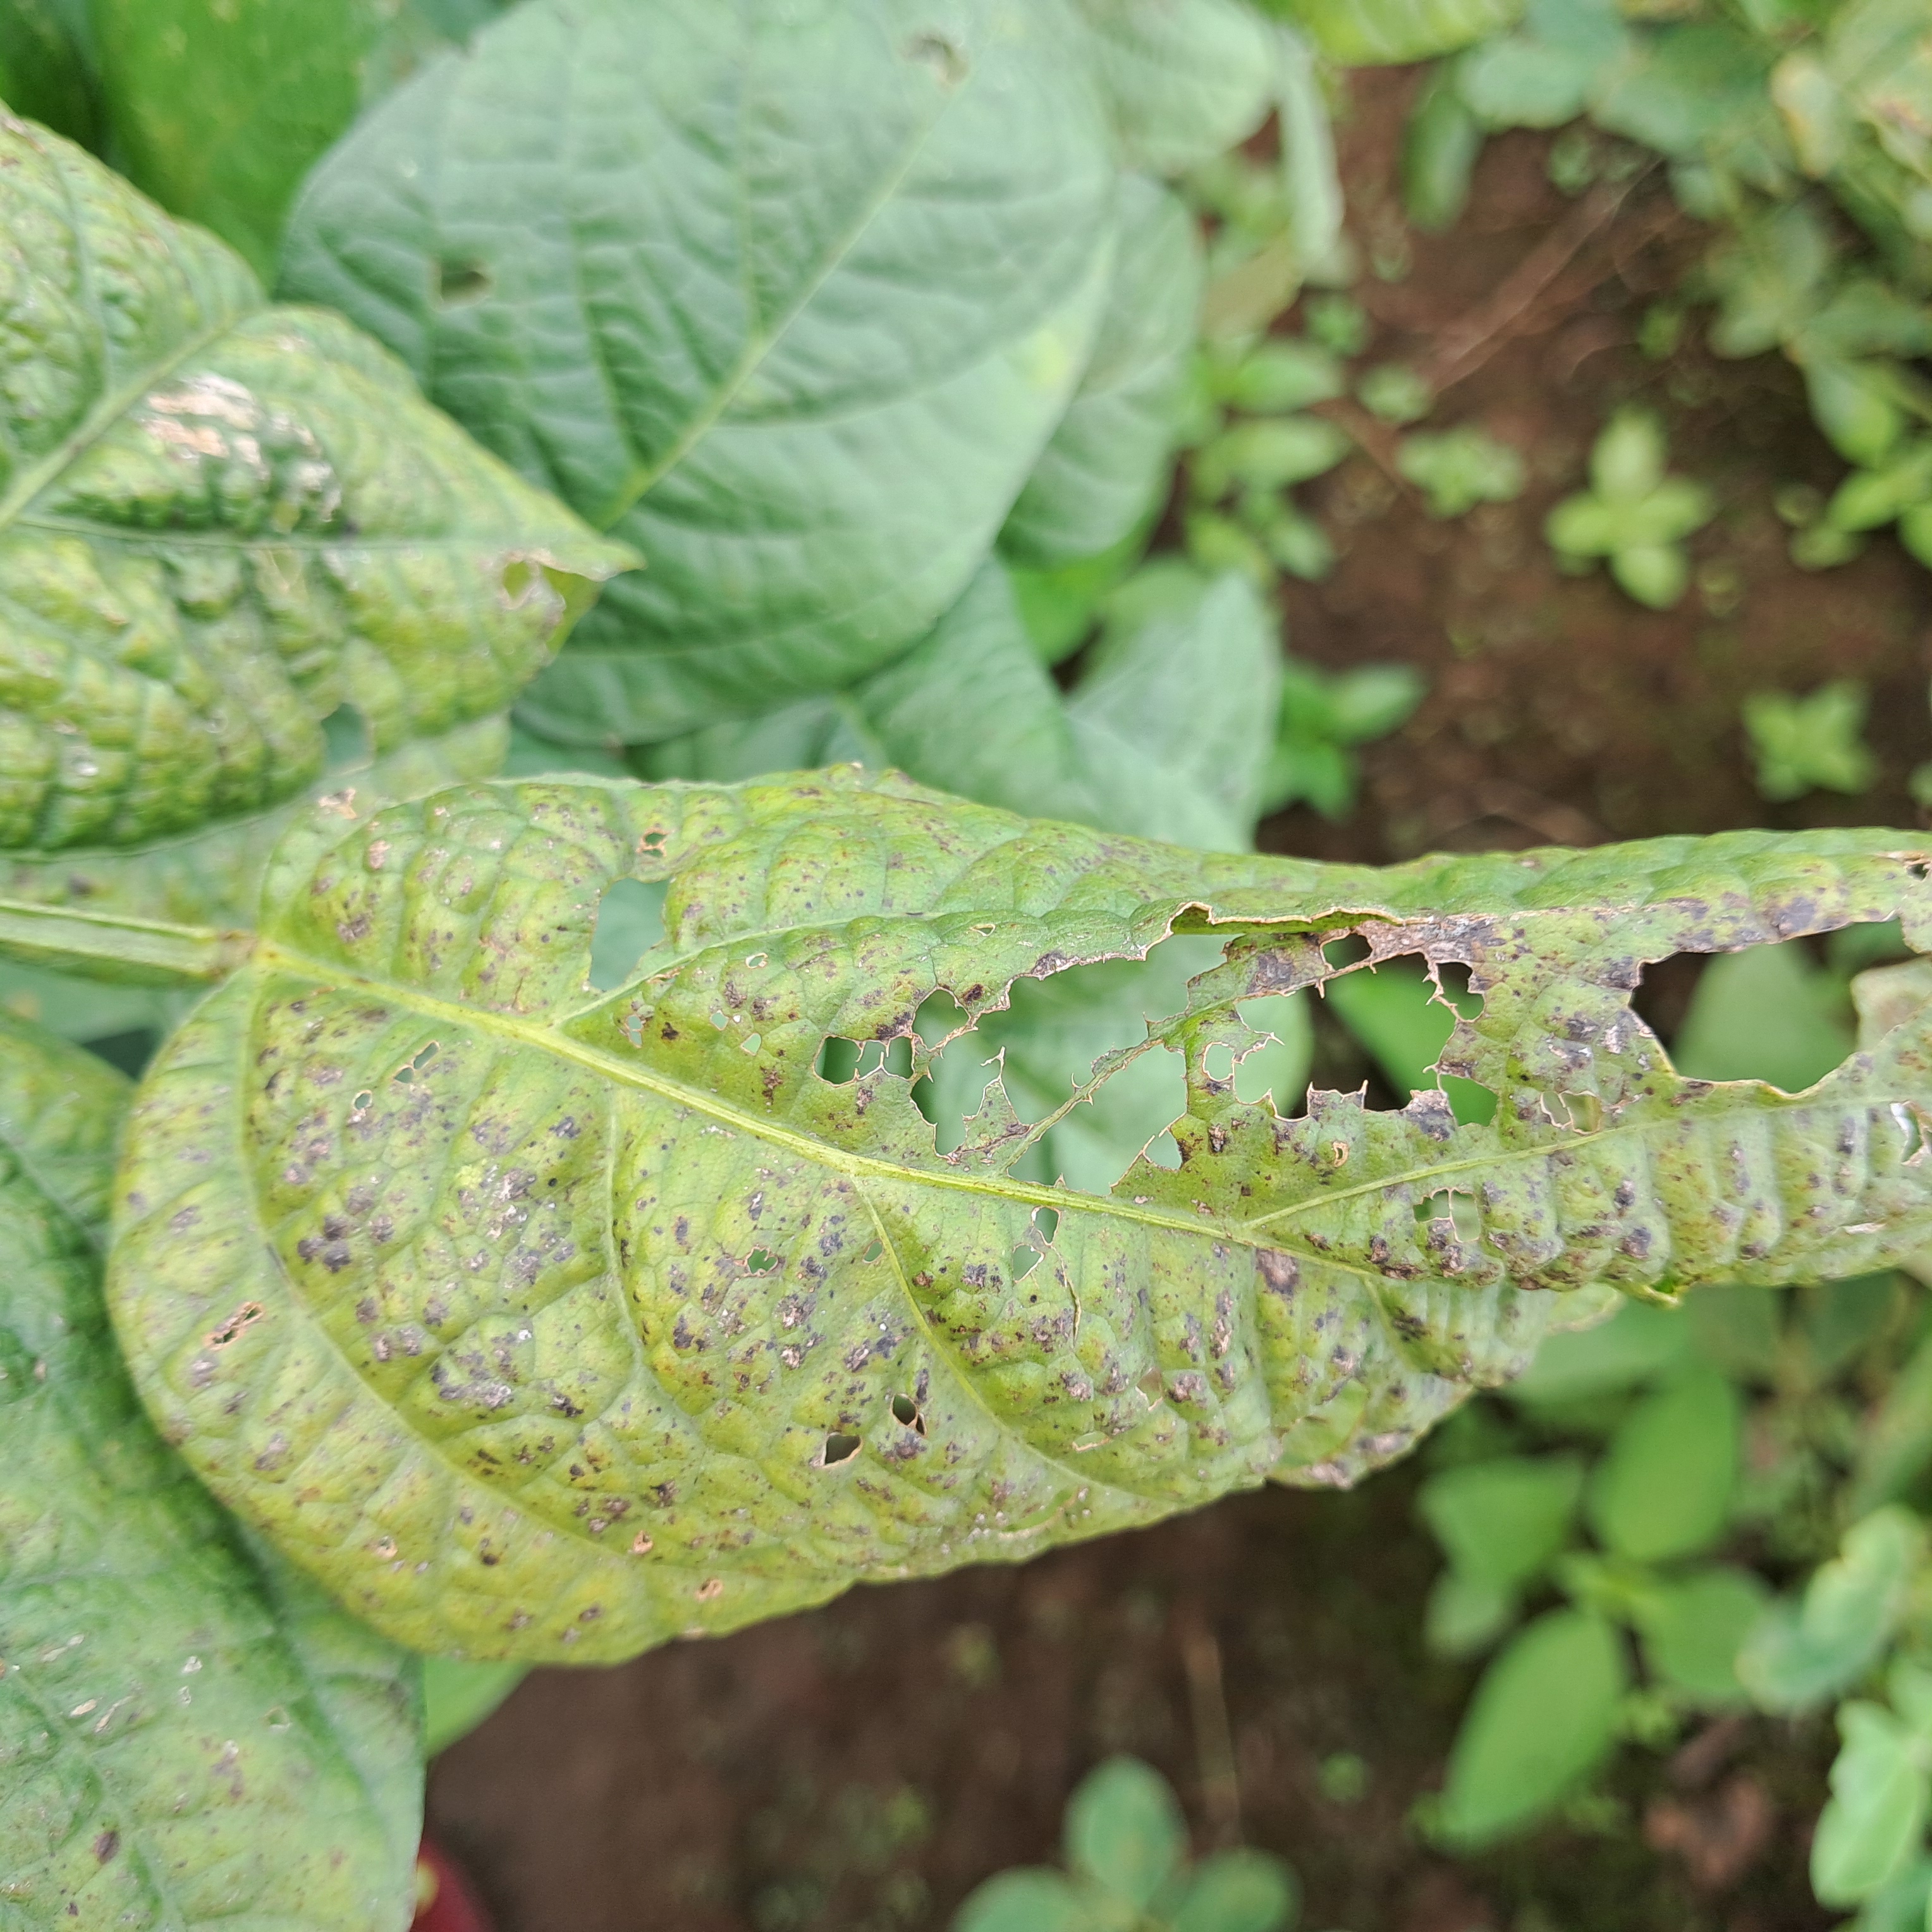
Label: Caterpillar_Semilooper_Pest